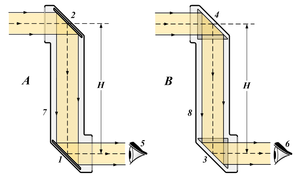
Periskop
Principtegning af et periskop med (a) spejle og (b) prismer.
Et periskop er et instrument for observation fra en skjult position. Periskop, kikkert med langt rør, prismer og optiske linser, beregnet til brug i lodret stilling, for eksempel i ubåde og skyttegrave. De enkleste former består af et rør med spejl sat parallelt til hinanden og i 45° på linjen mellem dem. Denne type periskop blev brugt til at observere fra skyttegravene under 1. verdenskrig. Mere avancerede periskoper med prismer i stedet for spejl bruges på ubåde. Periskoper bruges også til al observation af omverdenen når en kampvogn kører med lukkede luger.